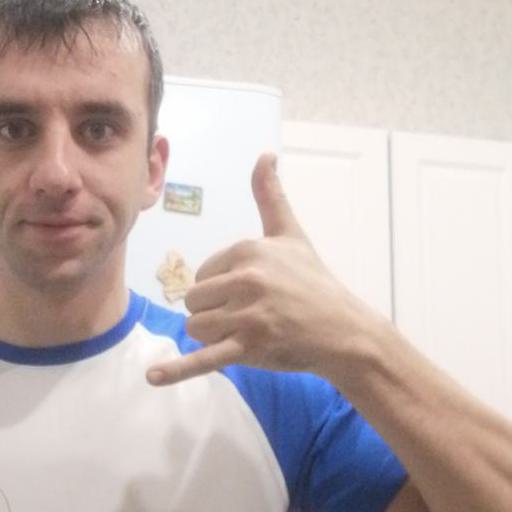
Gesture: call